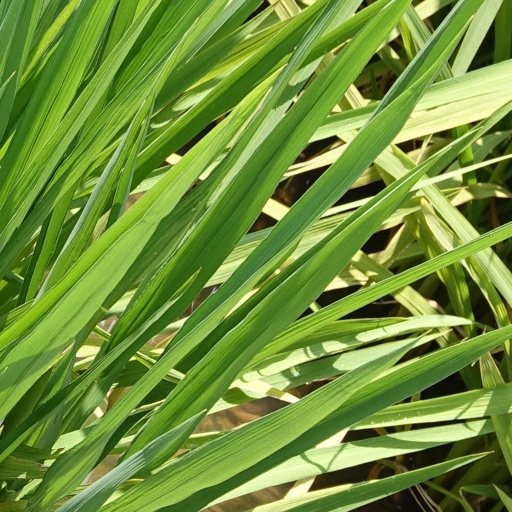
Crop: rice